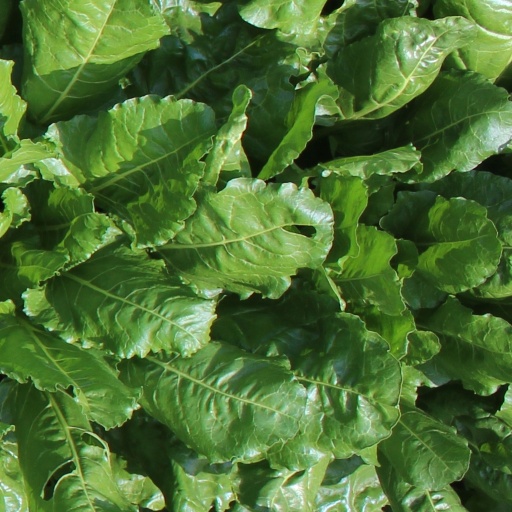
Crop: sugar beet